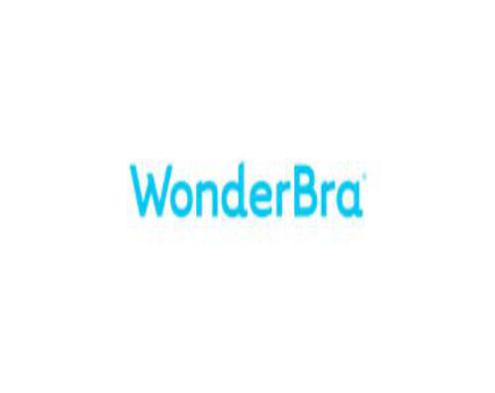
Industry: Clothes